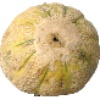
Label: cantaloupe